Abdülmecid I

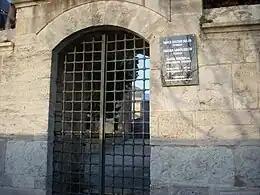
The türbe of Abdülmecid is located inside the Yavuz Selim Mosque in Fatih, Istanbul.

Abdülmecid had one of the most numerous harem of the dynasty. He is known to be the first sultan whose harem was not composed of slave girls but, due to the progressive abolition of slavery in the Ottoman Empire, of girls of free birth, noble or bourgeois, sent to the sultan by the will of the families. He was also the first sultan whose harem assumed a defined hierarchical structure which included four Kadın, followed by four Ikbal, four gözde and a variable number of minor concubines.